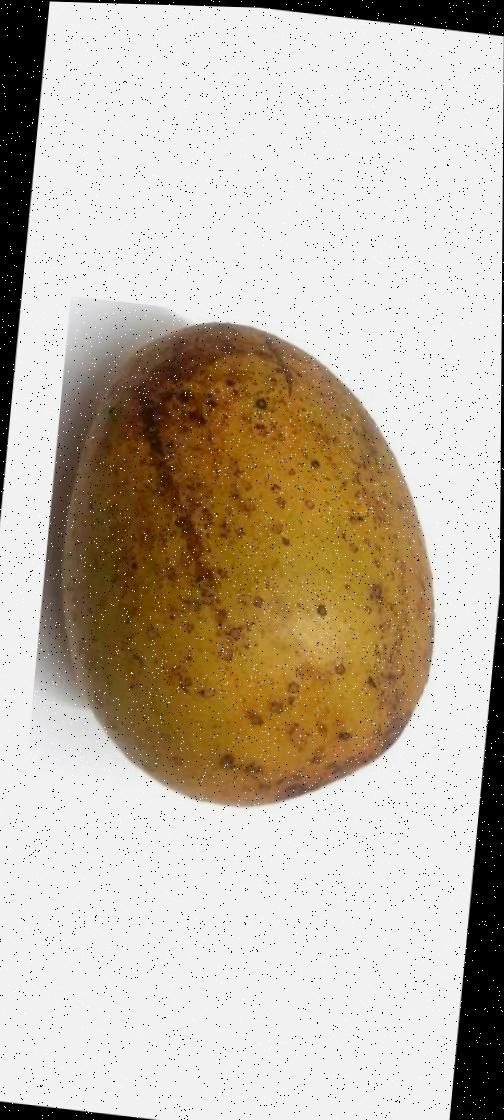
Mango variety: Gourmoti